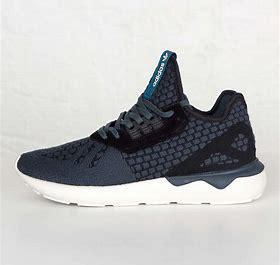
Brand: Adidas
Model: Tubular Runner